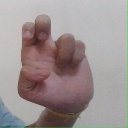
अक्षर: अ